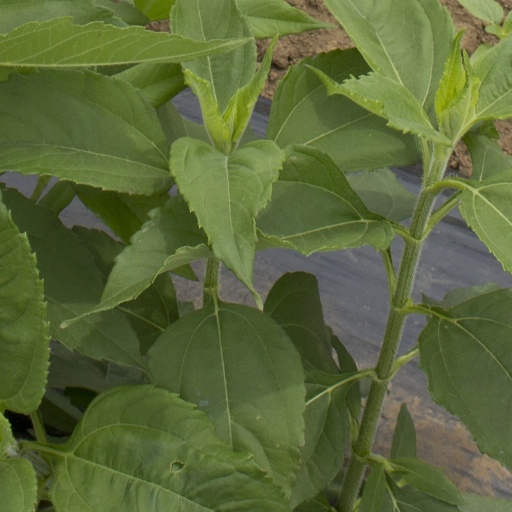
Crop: Jerusalem artichoke